Wilhelmine Wissman Yoakum

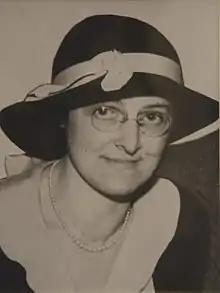
Wilhelmine Wissman Yoakum

Wilhelmine Wissman Yoakum (July 16, 1891 - February 24, 1983) was the first woman elected to Oakland City Council.